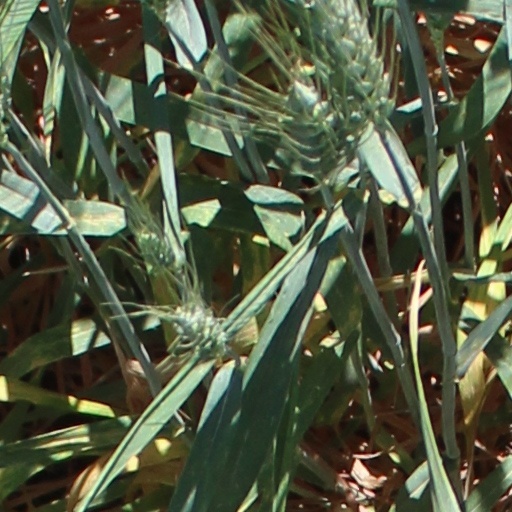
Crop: wheat